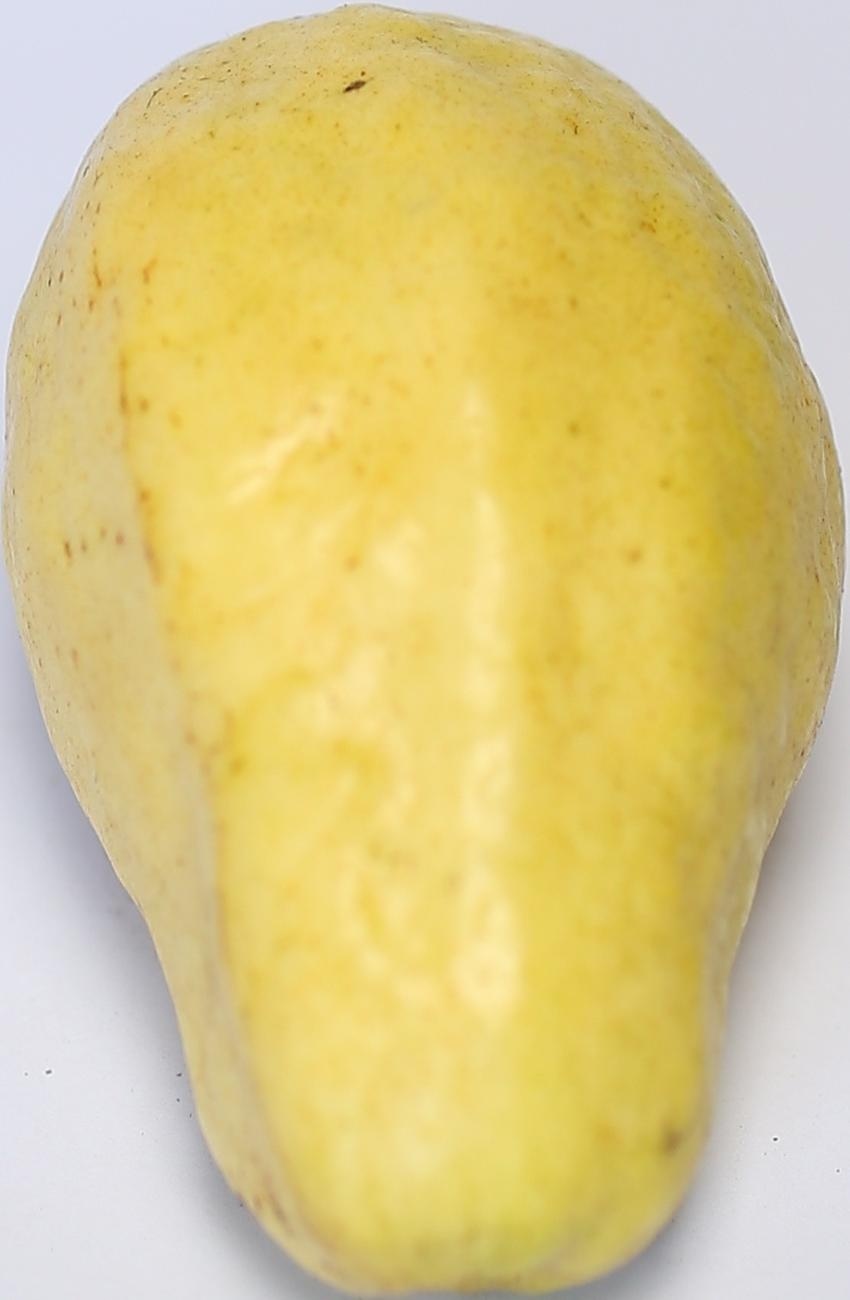
Maturity: ripe
Variety: thadhrami